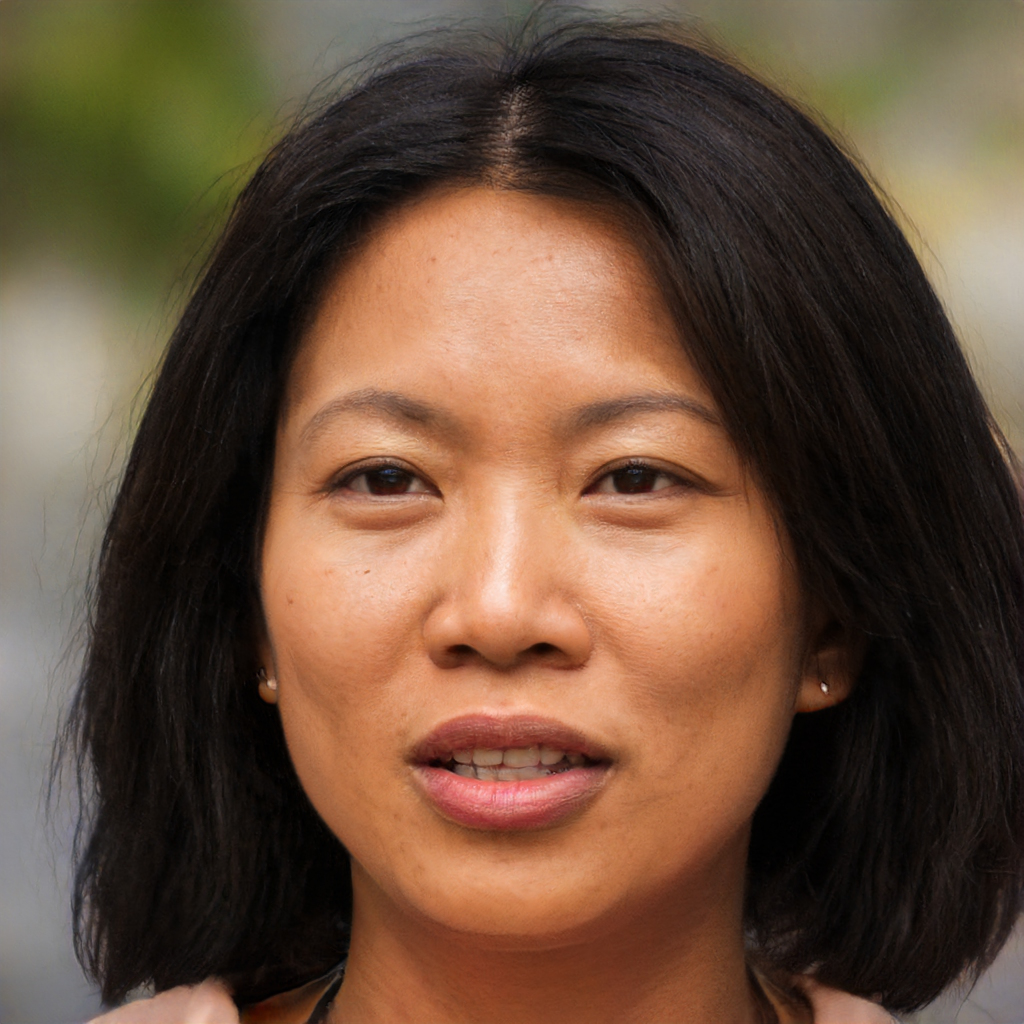
Label: Colored